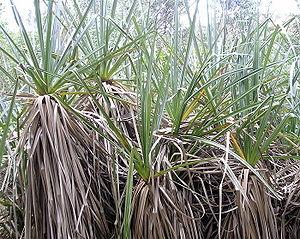
Les Thurniaceae sont une famille de plantes monocotylédones. Classiquement, voir Watson & Dallwitz, elle comprend 3 espèces du genre Thurnia.
Prionium serratum est une espèce de plantes monocotylédones. C'est la seule espèce actuellement acceptée du genre Prionium.